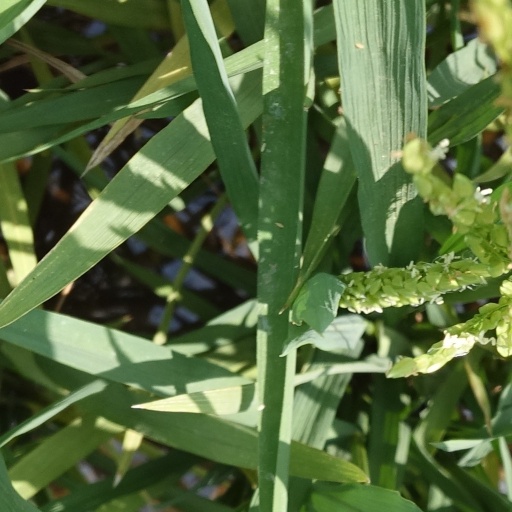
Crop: rice